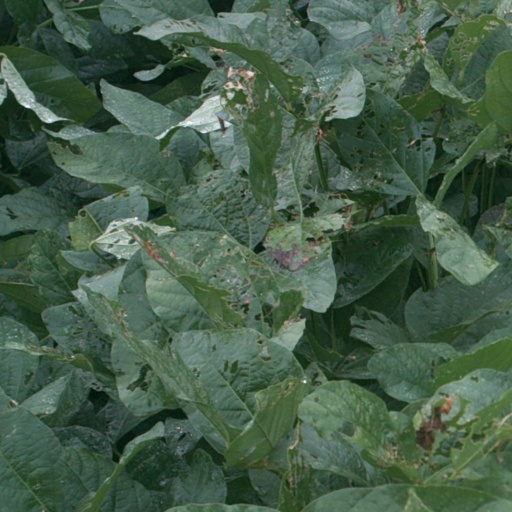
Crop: soybean